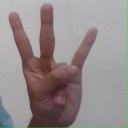
अक्षर: क्ष